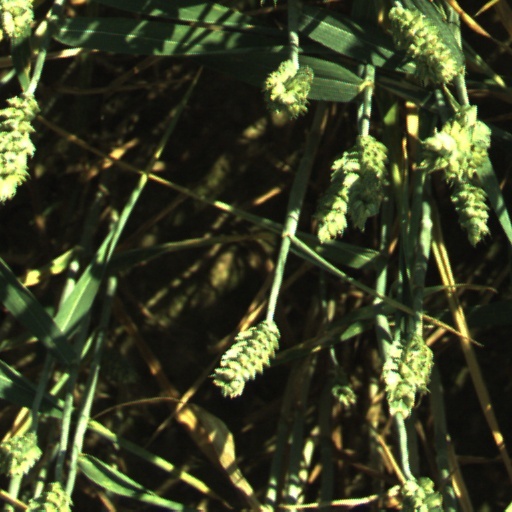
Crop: wheat